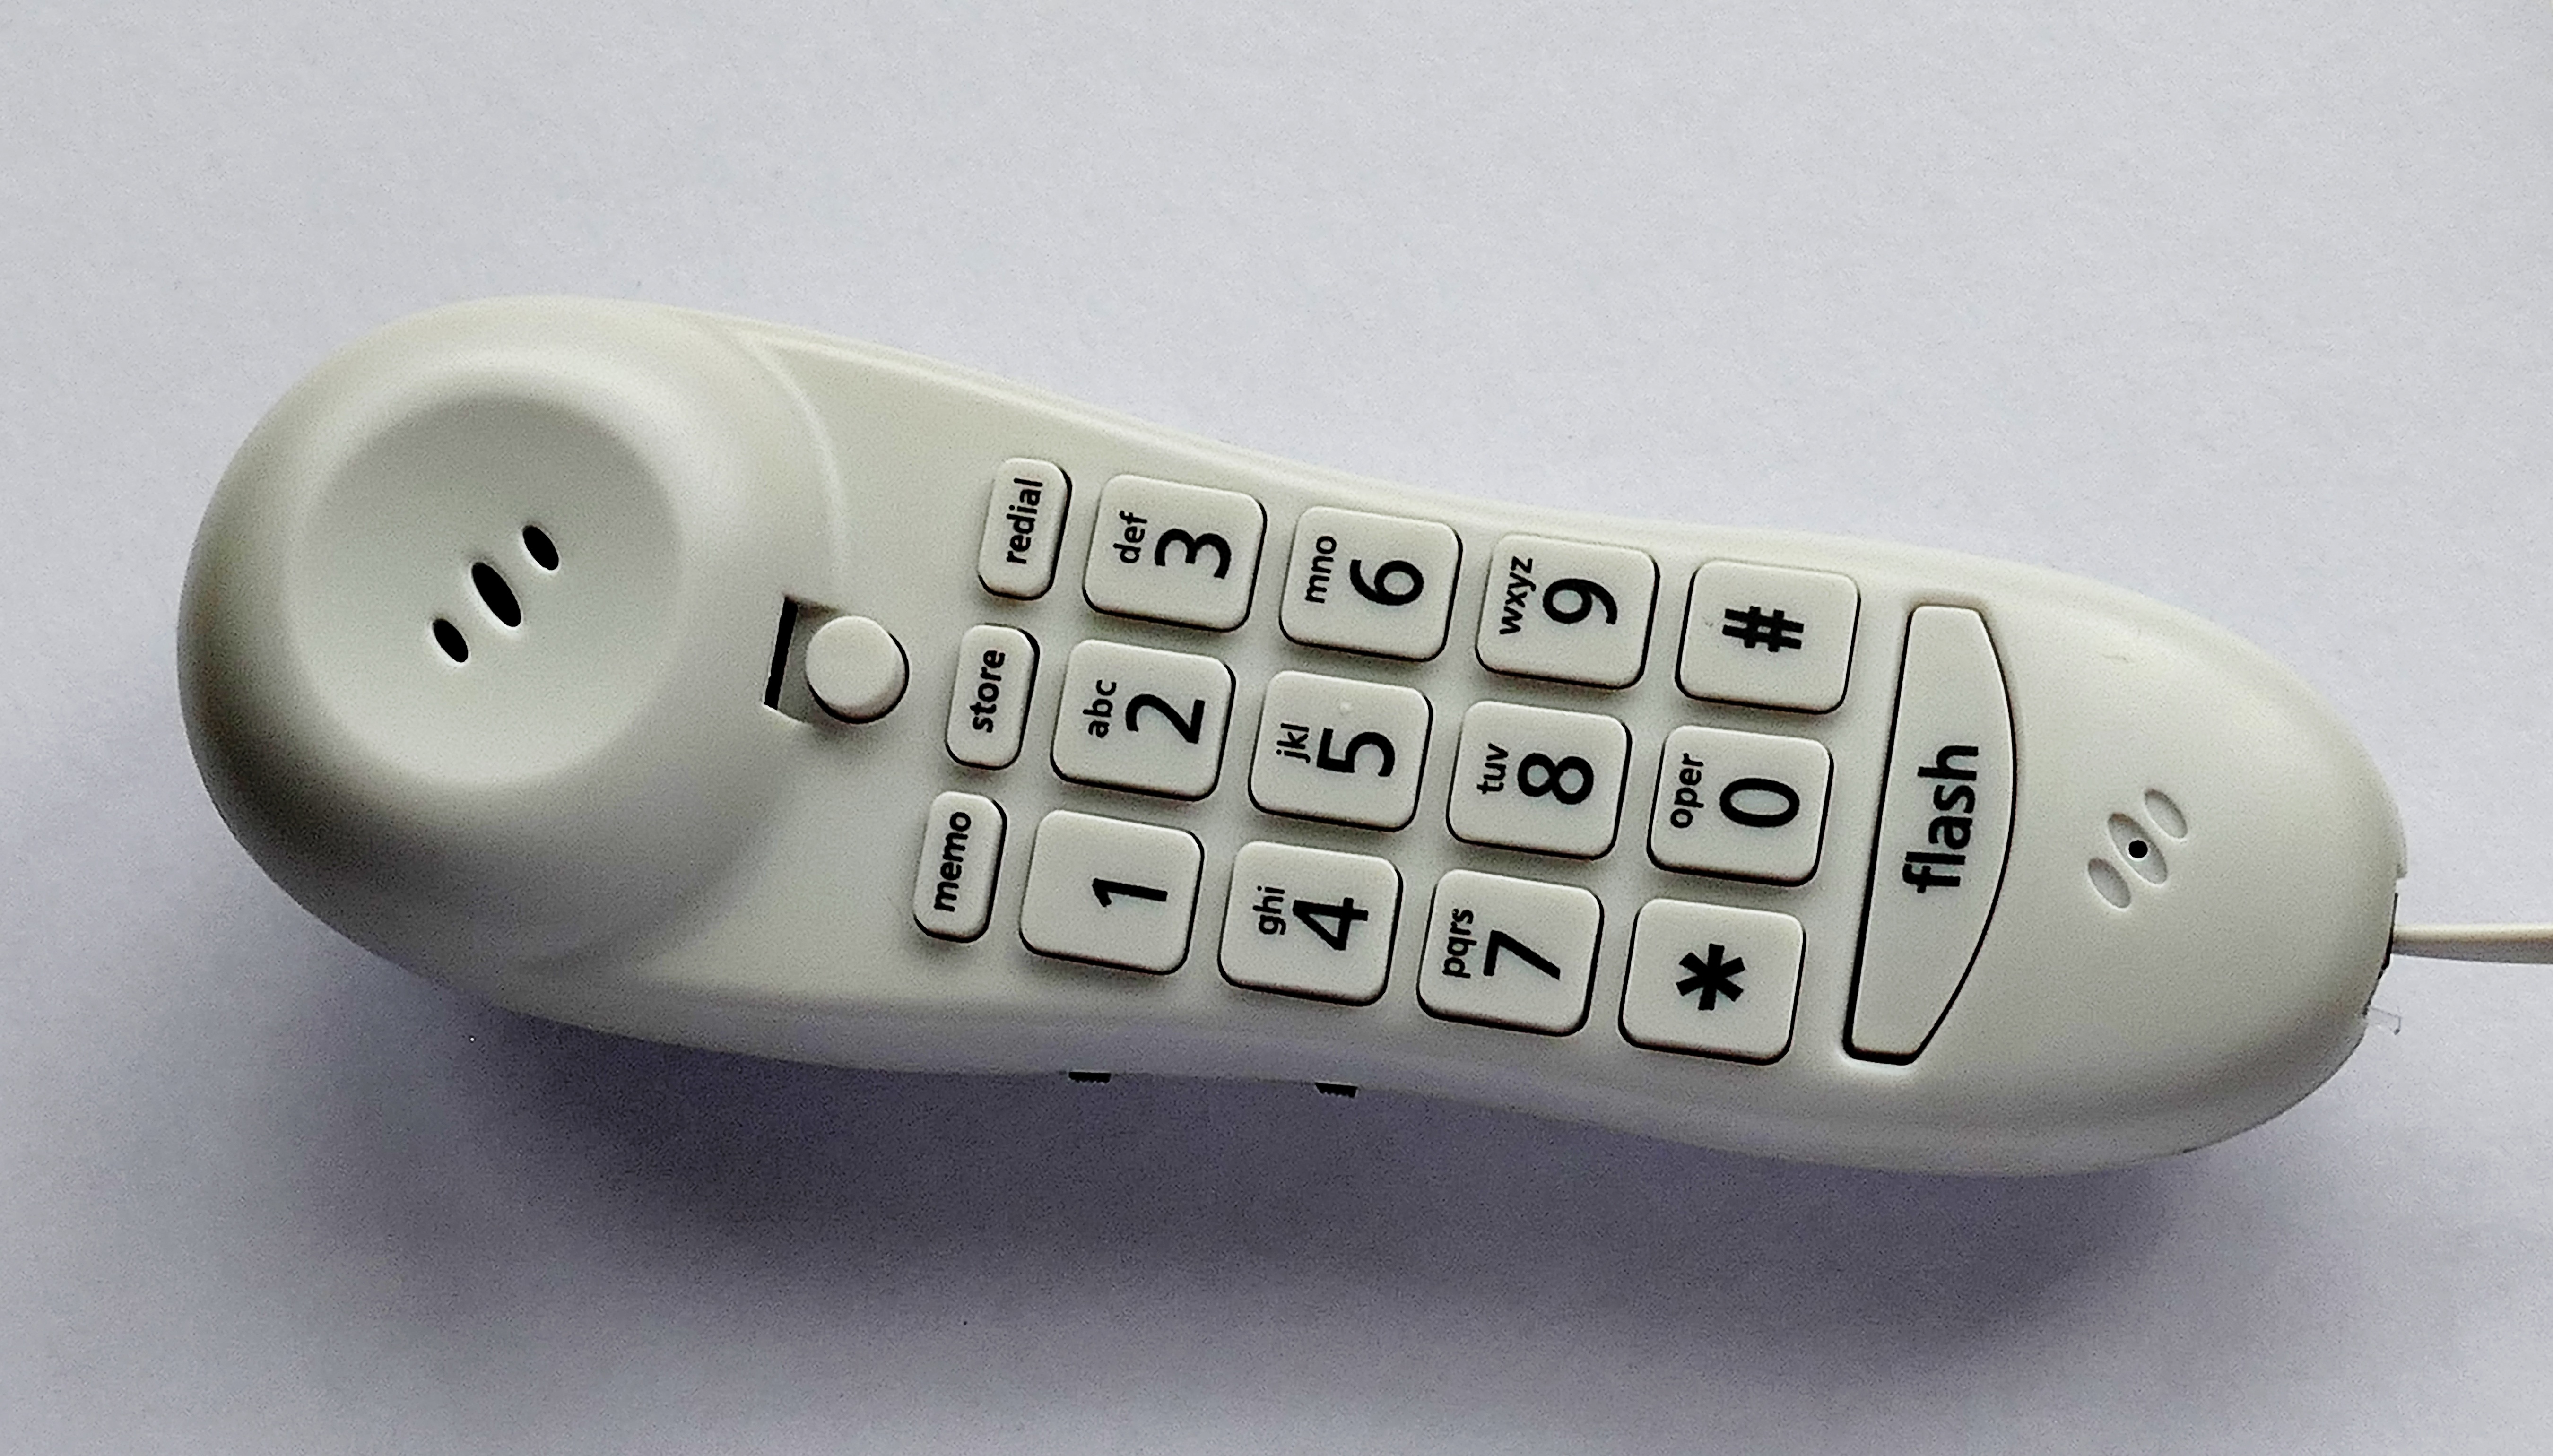
hand, technology, white, retro, old, line, finger, phone, office, telephone, communication, dial, conversation, talk, tech, call, chat, speak, classic, buttons, connection, contact, wired, operator, old phone, telecommunication, on the phone, electronic device